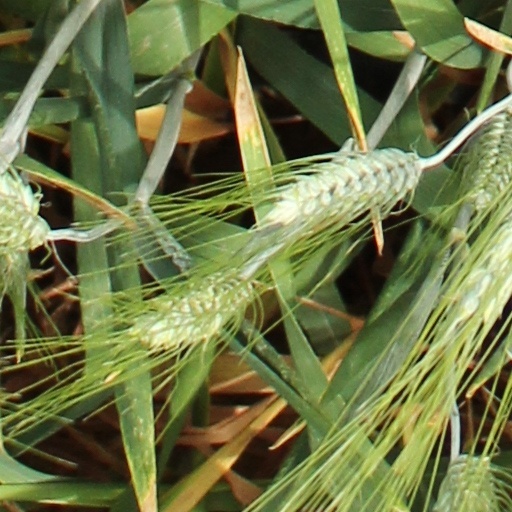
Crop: wheat